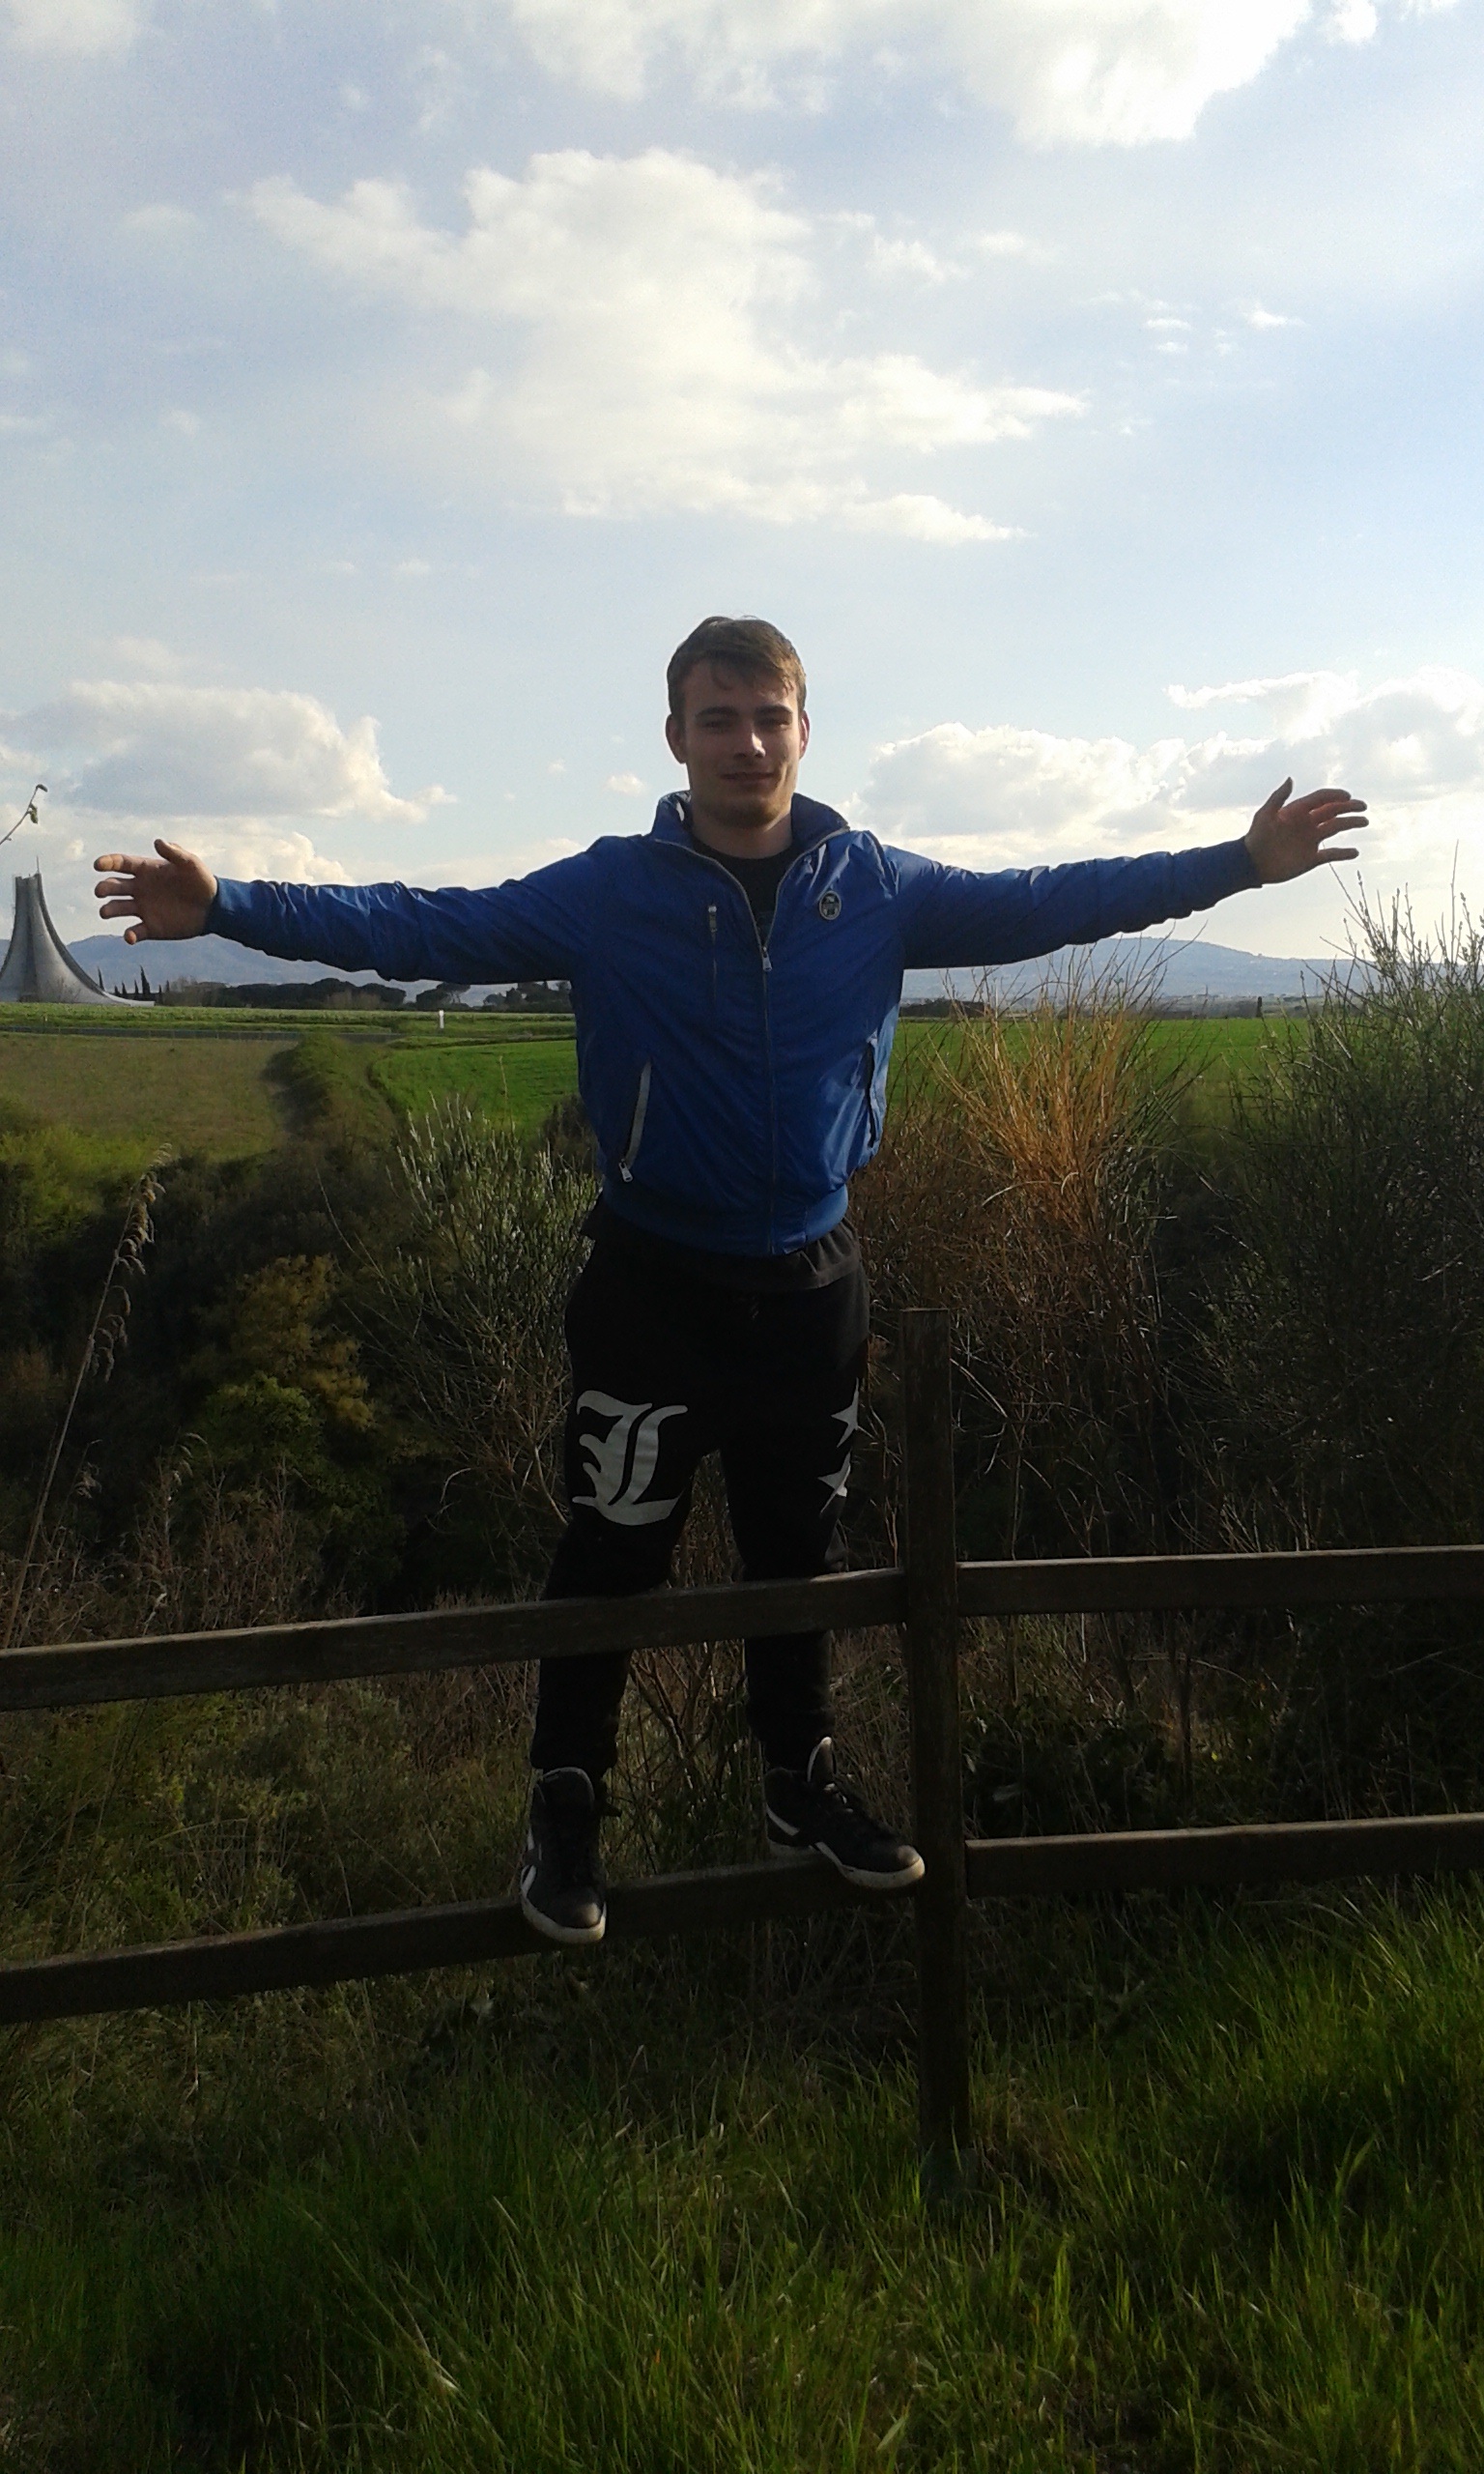
grass, atmosphere of earth